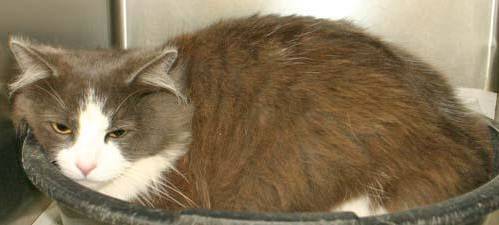
Label: cat